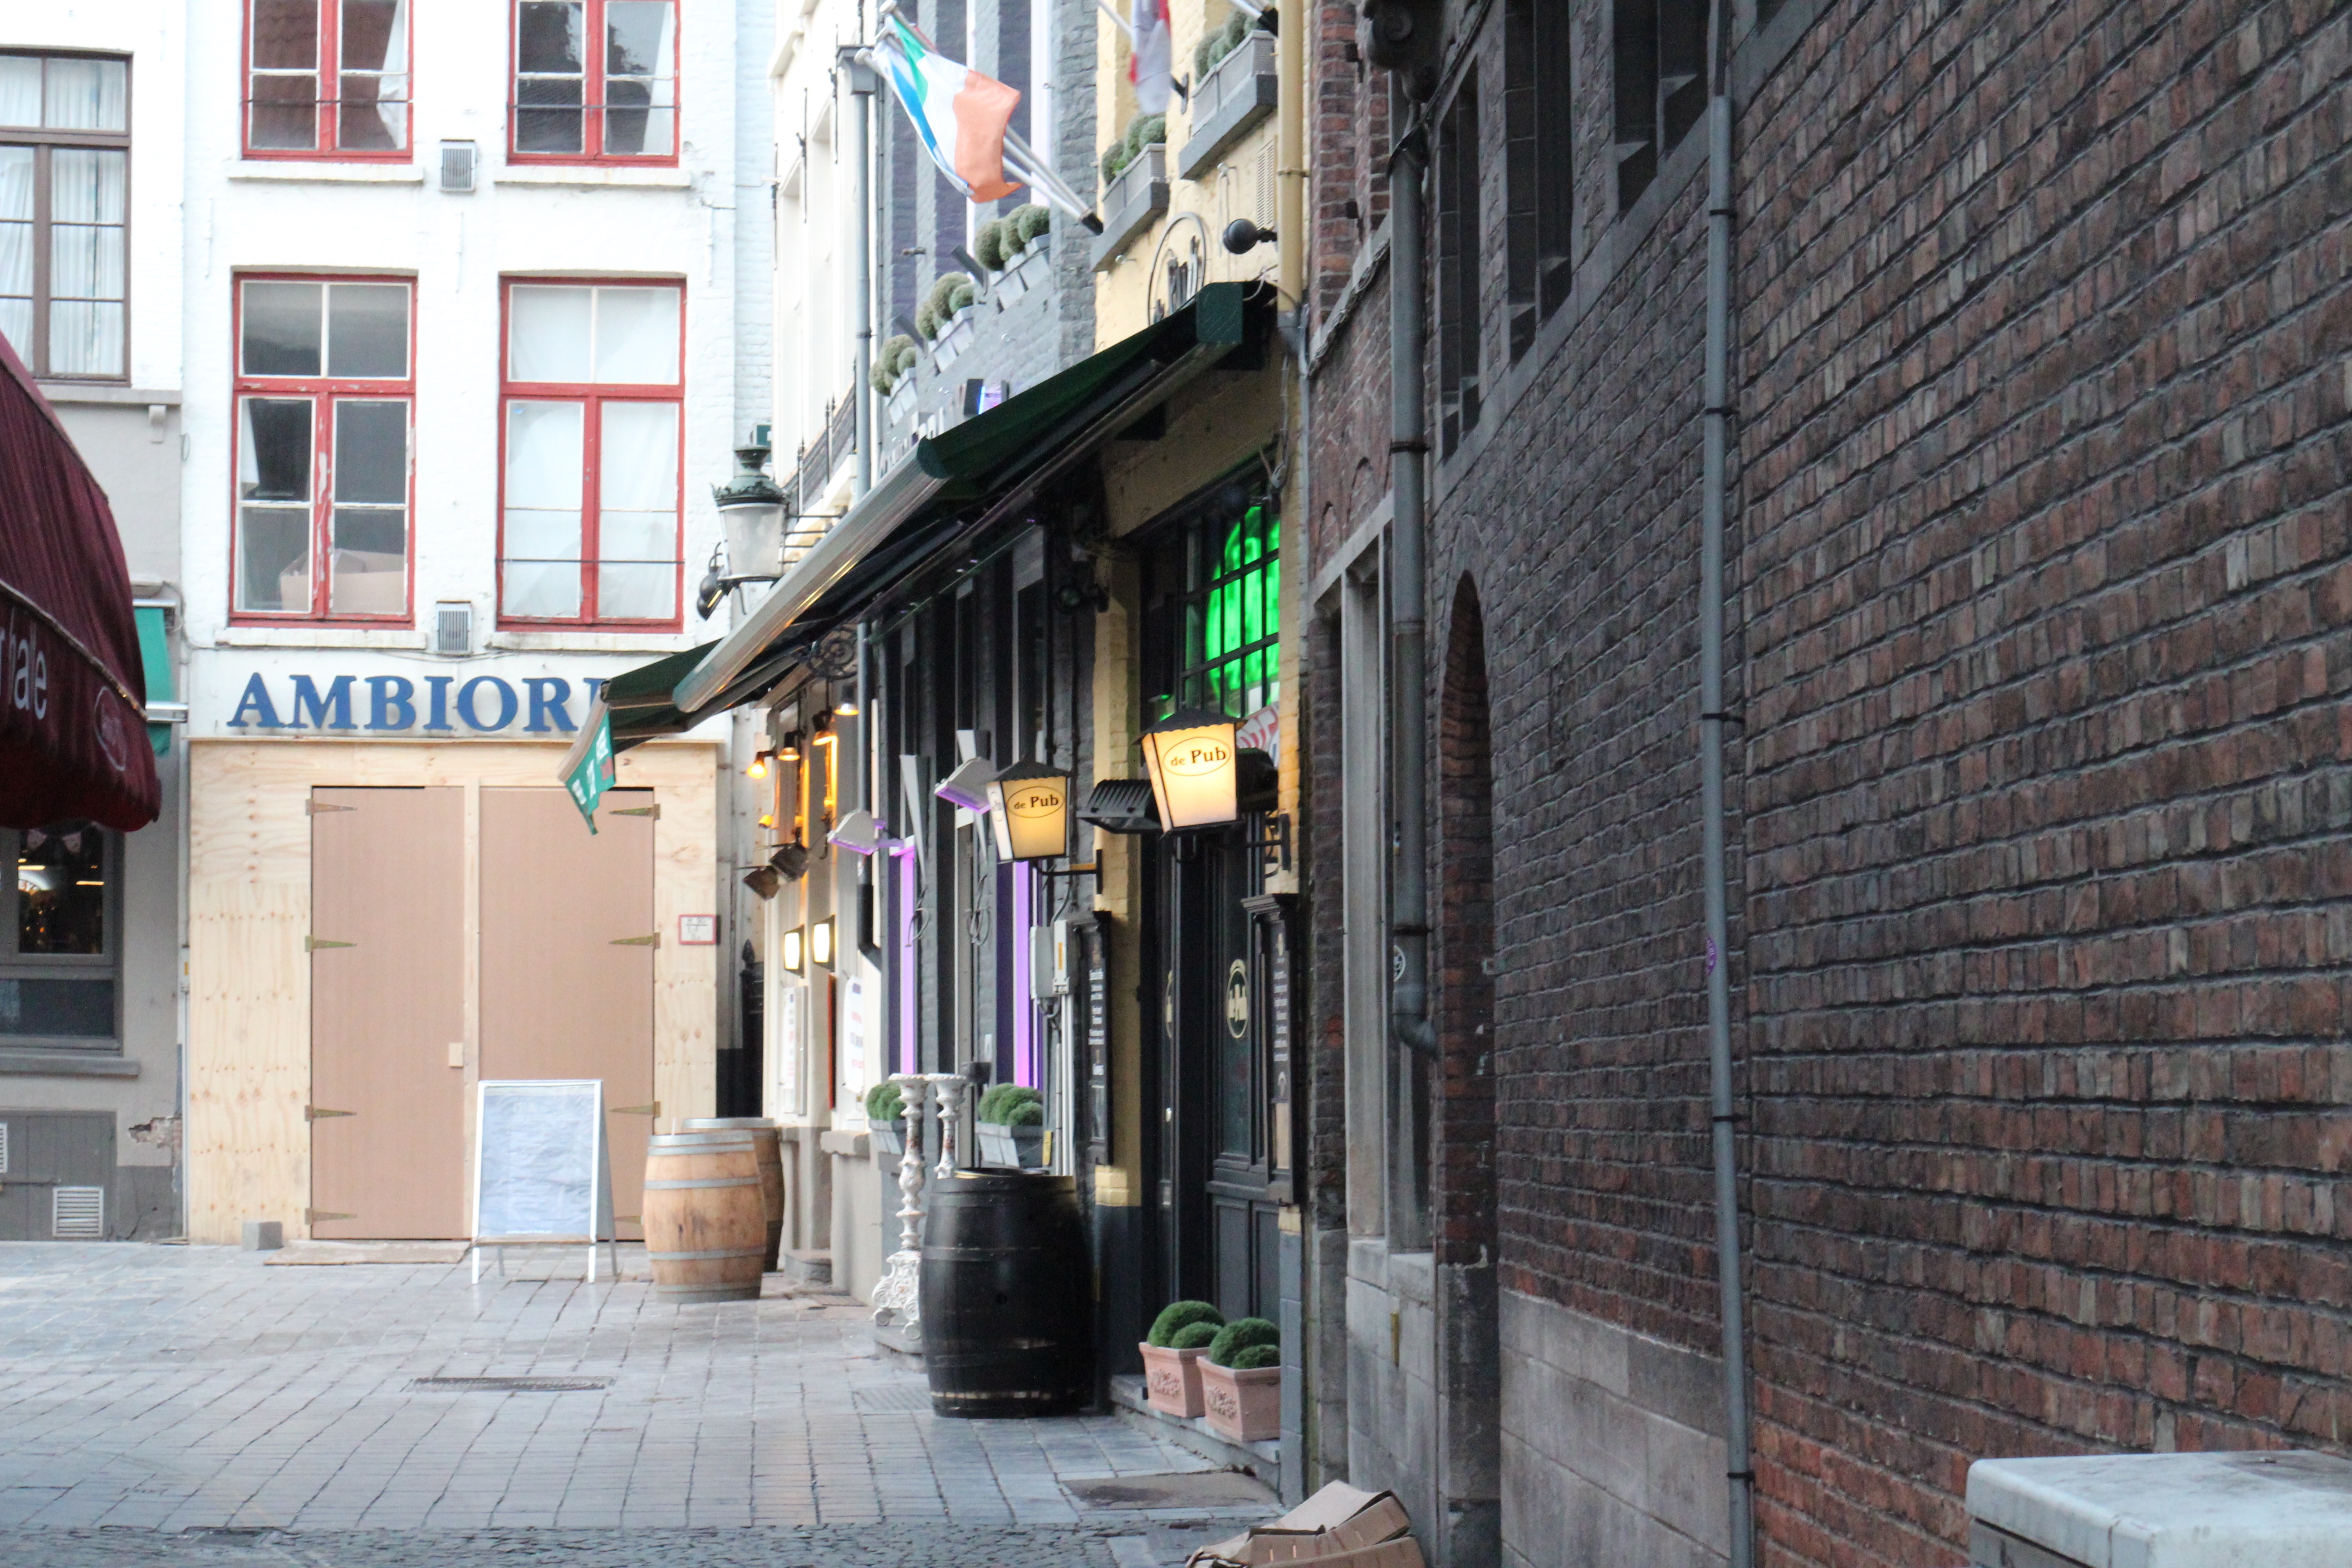
pedestrian, road, street, sidewalk, town, alley, city, downtown, facade, lane, lighting, infrastructure, neighbourhood, road surface, urban area, human settlement